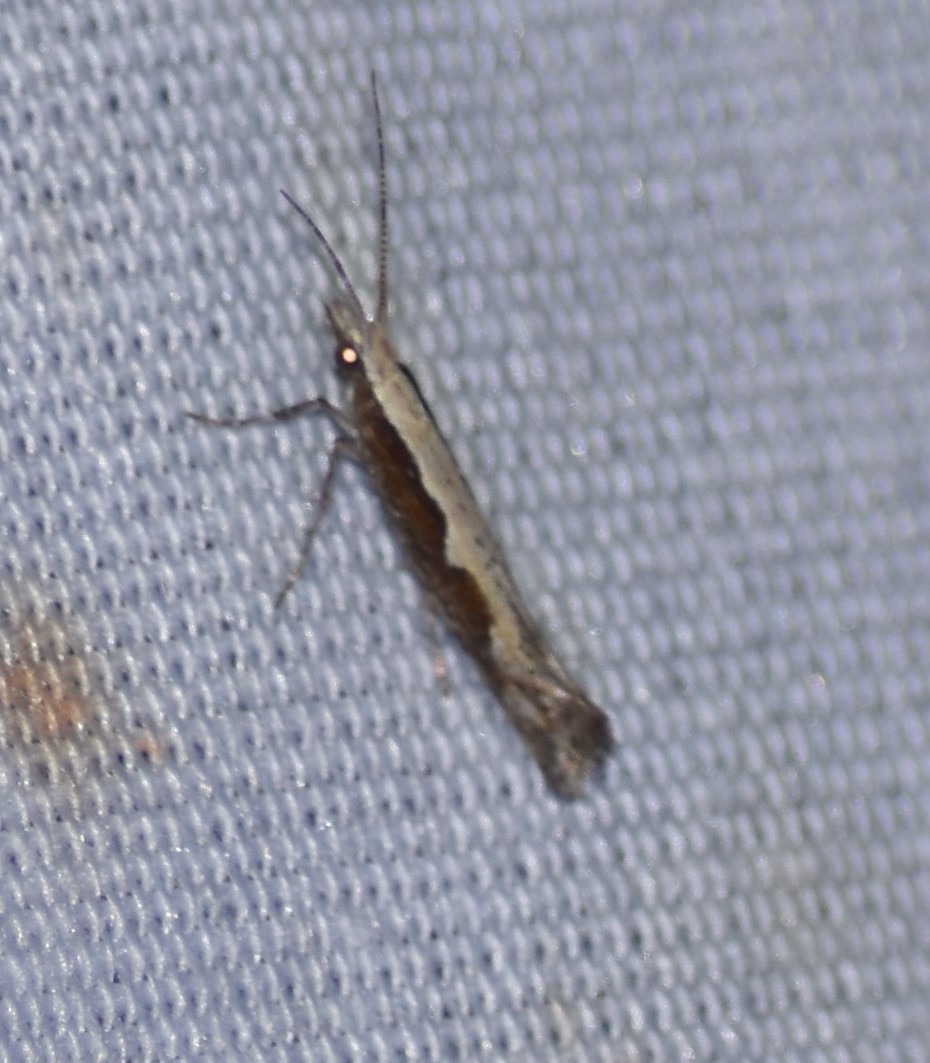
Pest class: diamondback_moth